PlayStation

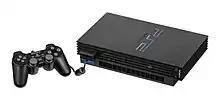
Original PlayStation 2 with DualShock 2 controller

The original PlayStation, released in Japan on December 3, 1994, was the first of the ubiquitous PlayStation series of console and hand-held game devices. It has included successor consoles and upgrades including the Net Yaroze (a special black PlayStation with tools and instructions to program PlayStation games and applications), "PS one" (a smaller version of the original) and the PocketStation (a handheld which enhances PlayStation games and also acts as a memory card). It was part of the fifth generation of video game consoles competing against the Sega Saturn and the Nintendo 64. By December 2003, the PlayStation and PS one had shipped a combined total of 102.49 million units, eventually becoming the first video game console to sell 120 million units.